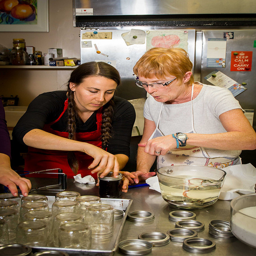
A couple of women preparing food inside of a kitchen.
Some women preparing some food in a kitchen.
It looks like they are putting something in jars together.
two people in a kitchen preparing food on a table
Two women are making jam in a kitchen.